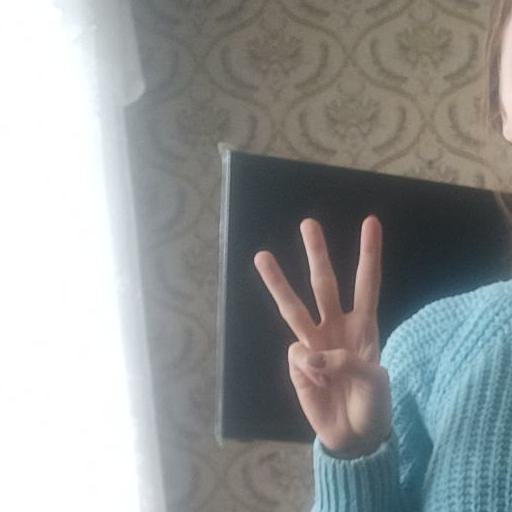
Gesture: three